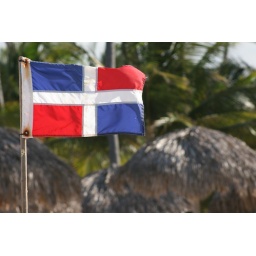
flag of the Dominican Republic flying over the palapas on the beach